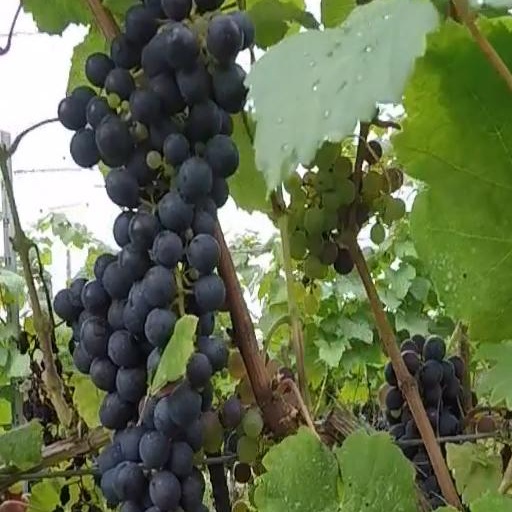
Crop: grape